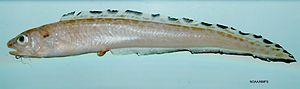
Les Donzelles, ou Ophidiidae, sont une famille de poissons abyssaux, de l'ordre des Ophidiiformes.